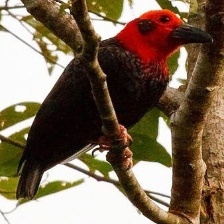
Species: BORNEAN BRISTLEHEAD
Scientific name: PITYRIASIS GYMNOCEPHALA